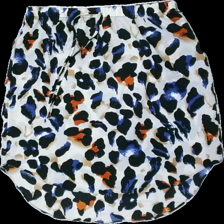
View: front
Type: Skirt
Category: Ladies
Brand: Not in the list
Brand text on label: shein
Colors: Beige, Black, Blue, Multicolor
Material: 100% polyester
Pattern: Animal print
Cut: Regular
Size: M
Season: All
Damage location: middle center
Damage 2 location: middle right
Price range: 50-100
Recommended usage: Reuse
Description: beige kjol med leopardmönster över hela